Butcher Store in Schäftlarn on the Isar

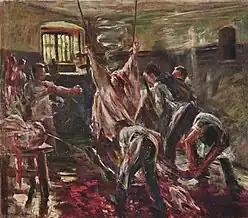
"Im Schlachthaus", 1893

In 1893, Corinth created one of his better-known paintings, "Im Schlachthaus" (""In the Slaughterhouse""). This painting, along with "Schlachthauszene" (""Slaughterhouse Scene"") from the same year, portrays an animal slaughter taking place in a dimly lit cellar room. The scene depicts five butchers engaged in the process of disemboweling and skinning a slaughtered animal. Four of the butchers are aggressively working on the carcass using various tools, while another stands behind a bowl filled with offal, rolling up his sleeves. The painting skillfully captures the atmosphere and intensity of skinning a slaughtered ox. Andrea Bärnreuther observes that the painting "celebrates the drama of the antagonism between flesh and death." She suggests that a "struggle on two fronts" is occurring within the artwork. On one side, the group of journeymen butchers in the foreground are depicted working their way into the picture, and the animal, from the front right. On the other side, there is a sense of tension created by the butcher positioned behind the animal on the left. In her description, Bärnreuther highlights the contrasting movements depicted in these scenes, which emerge through the play of light. The light, entering through a background window, emits from the "escaping life," according to her interpretation, and symbolically "unifies the victim and perpetrator in a shared act." The animal body serves as the focal point of the image and the action taking place. Additionally, the presence of bloody and slippery pools on the slaughterhouse floor contributes to a "sultry atmosphere" that evokes sensations beyond mere visual perception.